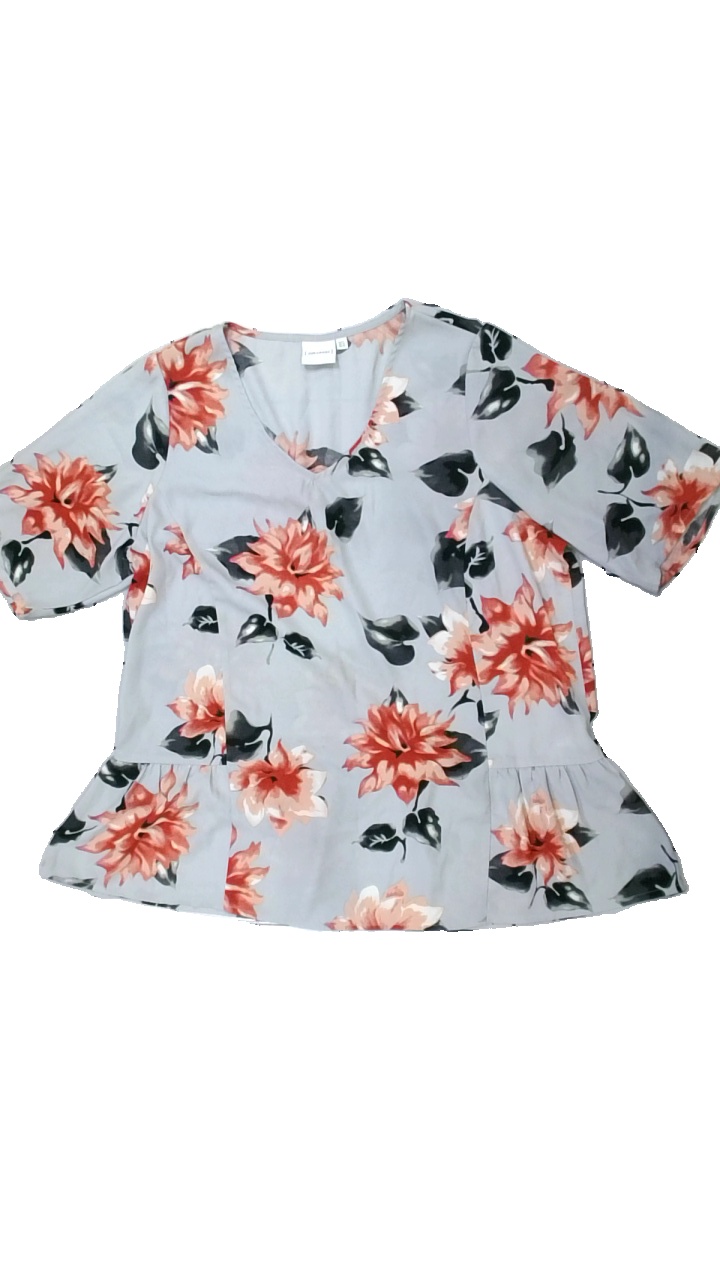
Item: Blouse (Ladies)
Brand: Junarose
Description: grå kortärmad blommig blus med fläckar fram
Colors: Grey, Pink, White, Multicolor
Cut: Regular
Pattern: Floral print
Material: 100% polyester
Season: All
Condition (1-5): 3
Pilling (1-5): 5
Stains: Major
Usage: Export
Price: <50